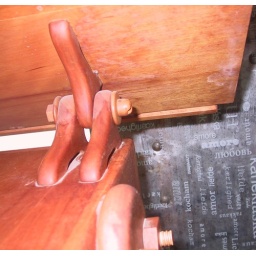
Amazingly detailed and careful construction shown in hinges. (The white marks on the table are just dust).